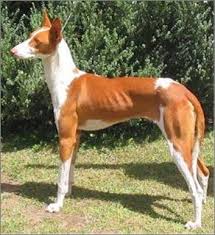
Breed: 210-n000006-Ibizan_hound